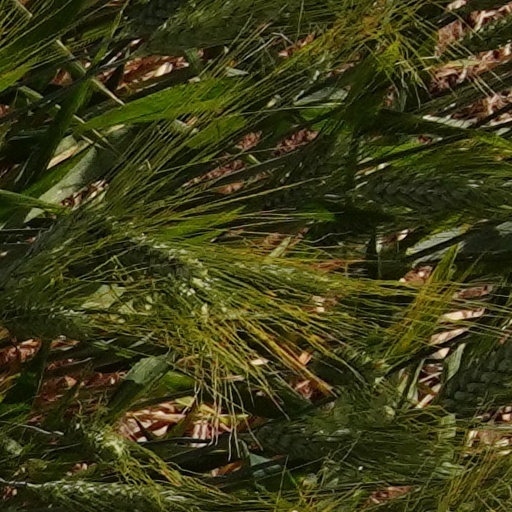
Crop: wheat